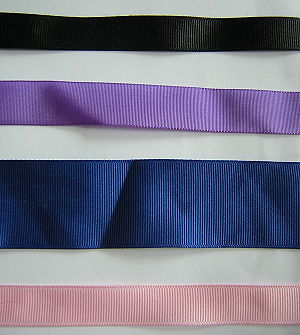
Grosgrain
Grosgrain-bånd i forskellige farver og bredder.
Grosgrain også gros-grain og nogle gange, gros grain er en type tekstil, der er krakteriseret ved tværgående ribber. I grosgrain er islætten tungere end trenden, hvilket giver tydelige ribber i stoffet. Det er en almindelig vævning, som er tykkere end poplin men lettere end faille. Grosgrain har meget lidt glans og er uelastisk, men er meget stærkt. Det er en tæt-vævet og finmasket vævning. Grosgrain er typisk sort, men det kan også fremstilles i andre farver, og grosgrainbånd kan komme i en lang række farver og mønstre.